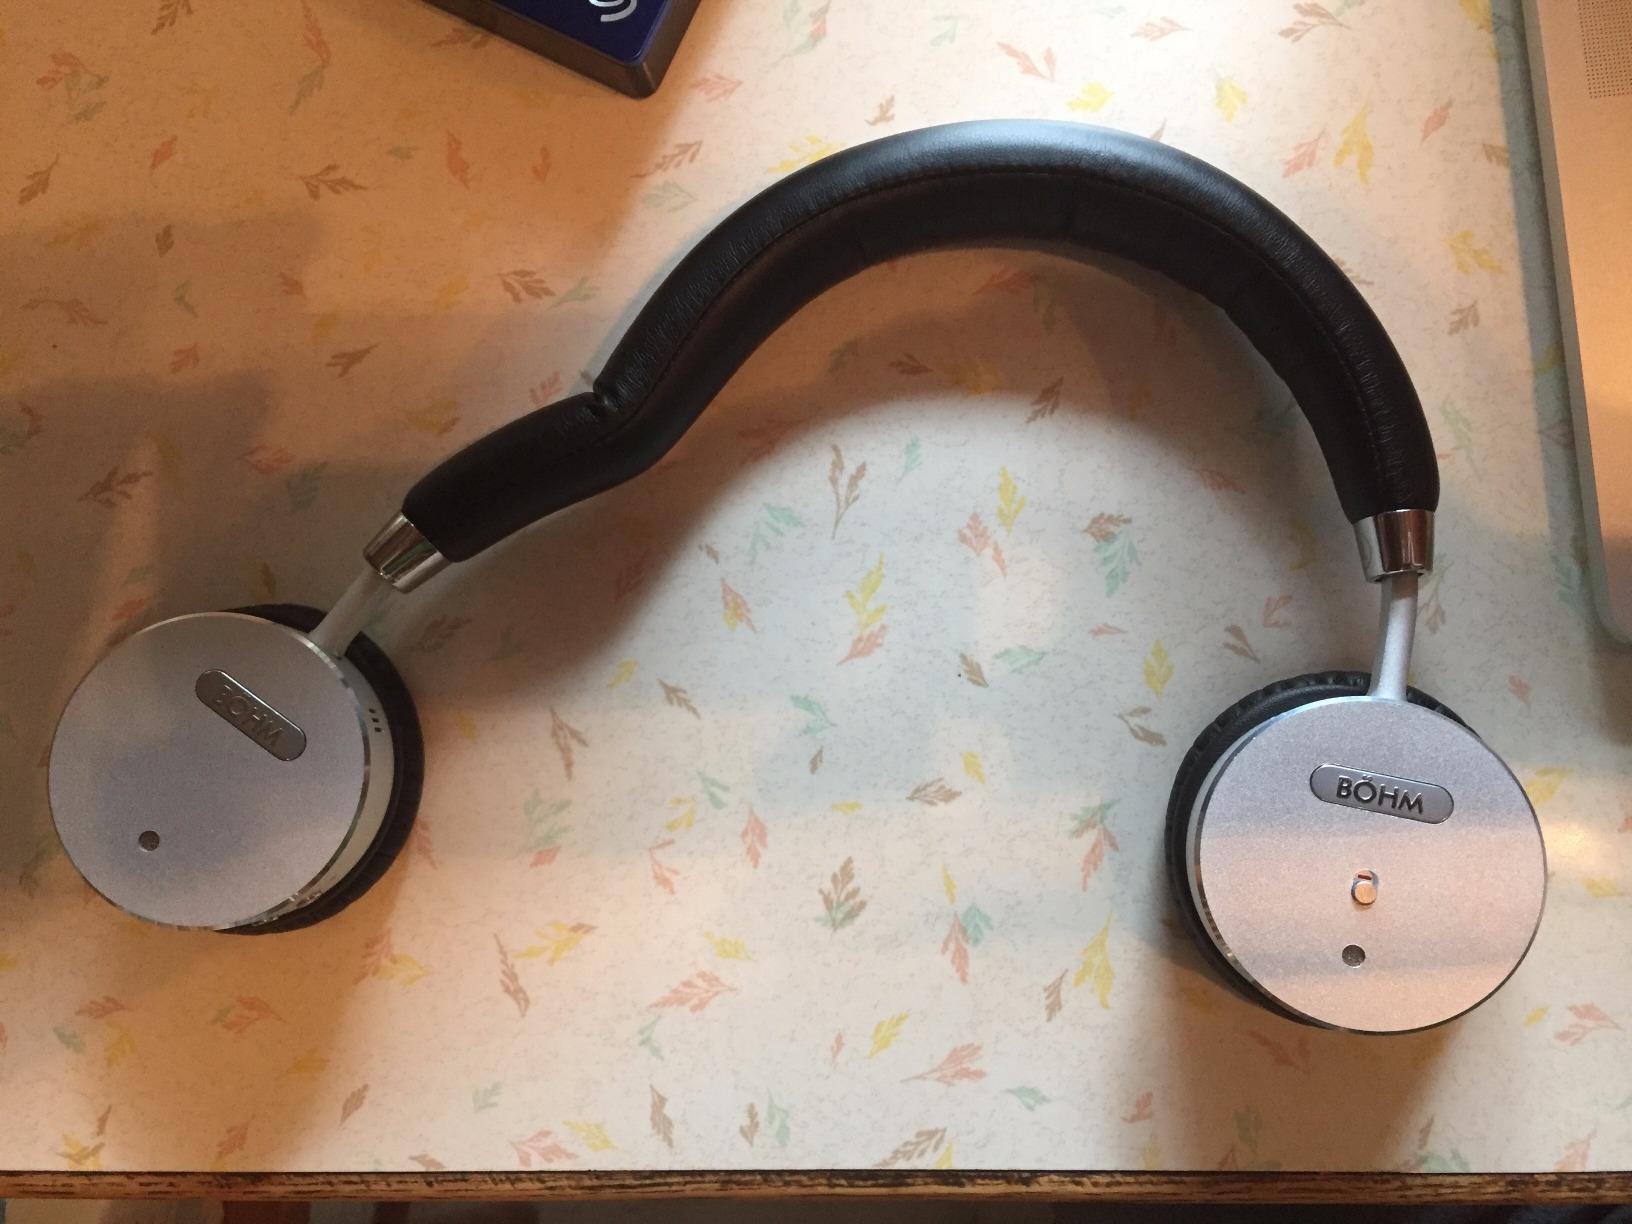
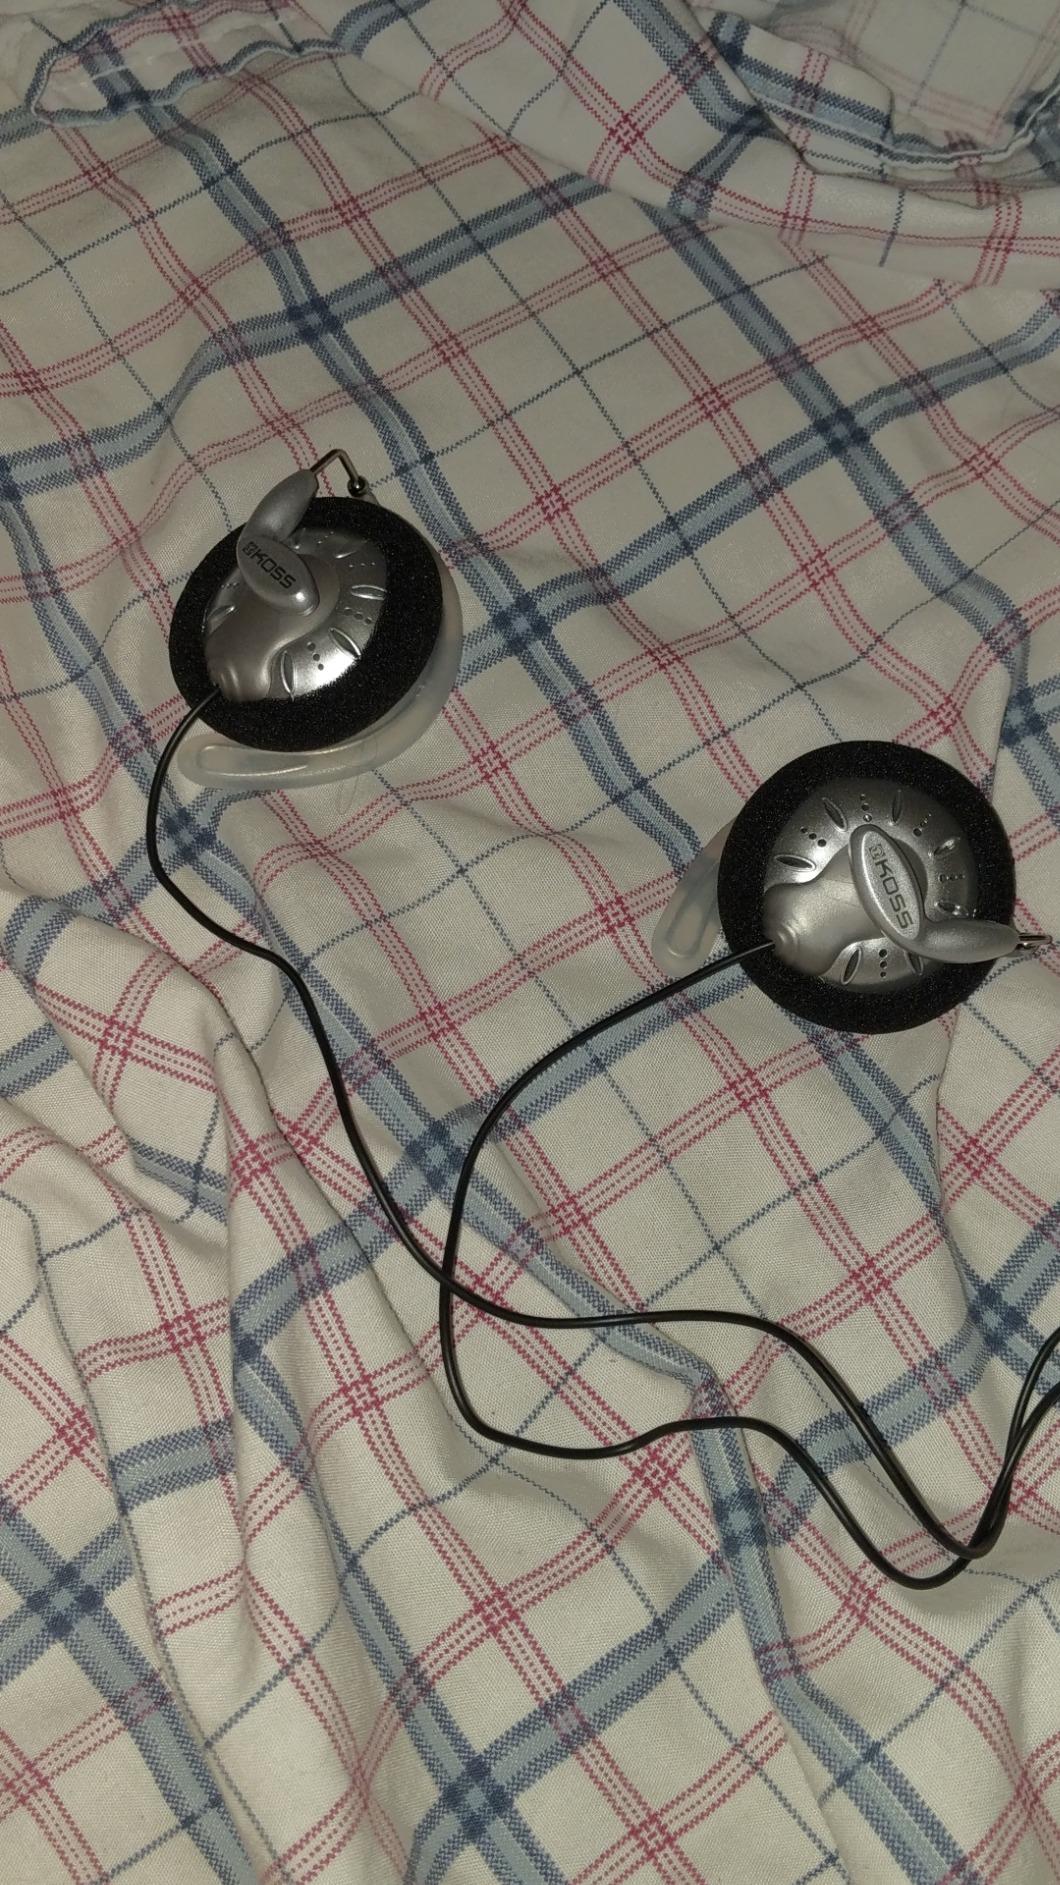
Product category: headphones
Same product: no